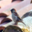
Label: bird